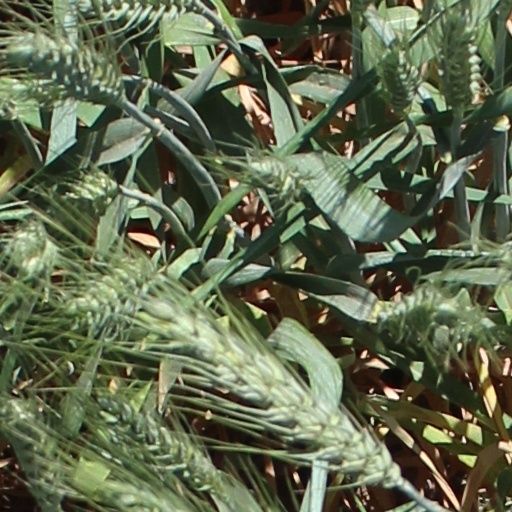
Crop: wheat